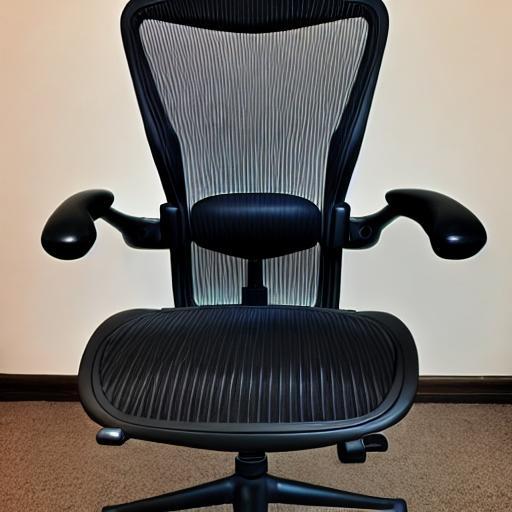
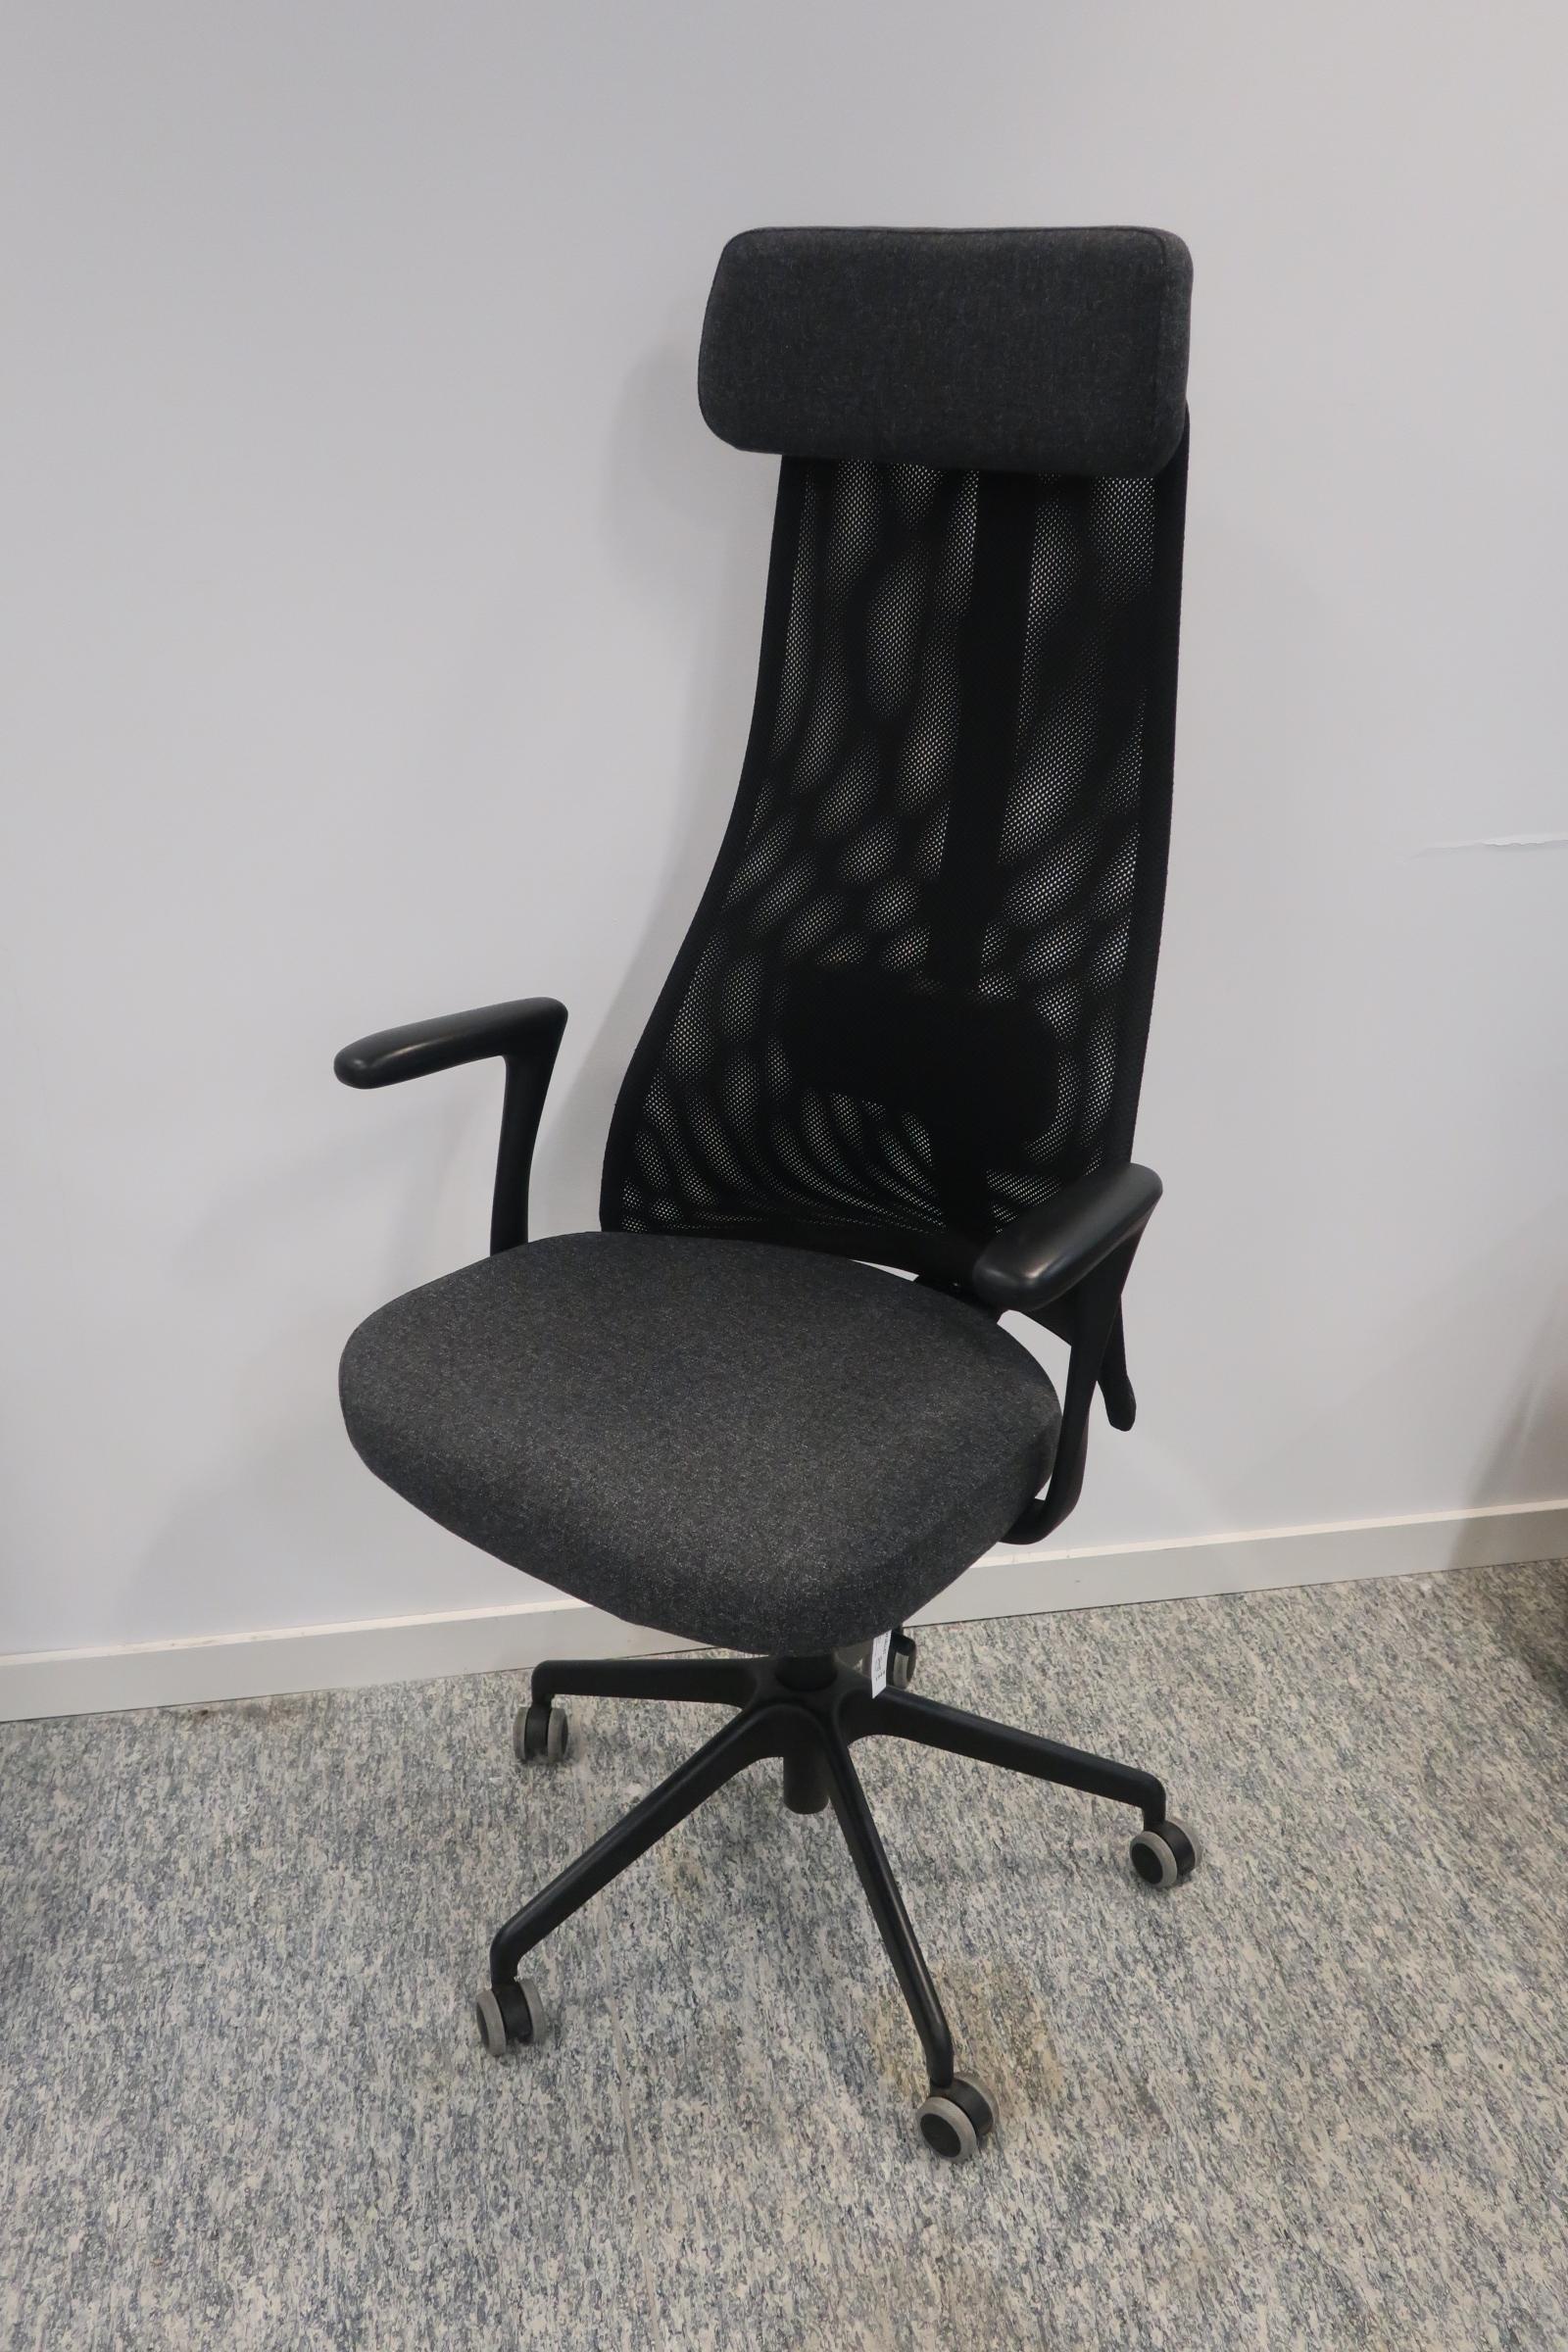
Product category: items_chair
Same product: no